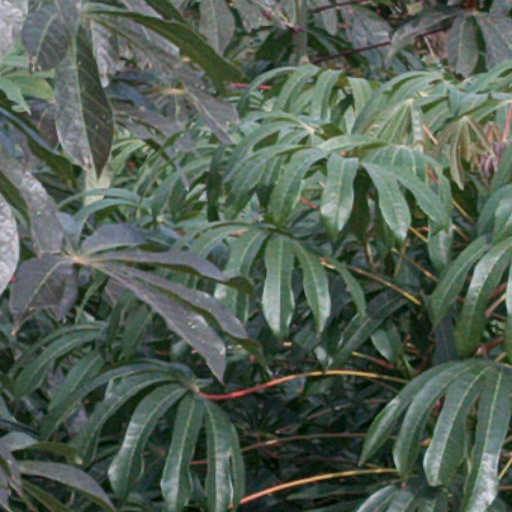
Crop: cassava